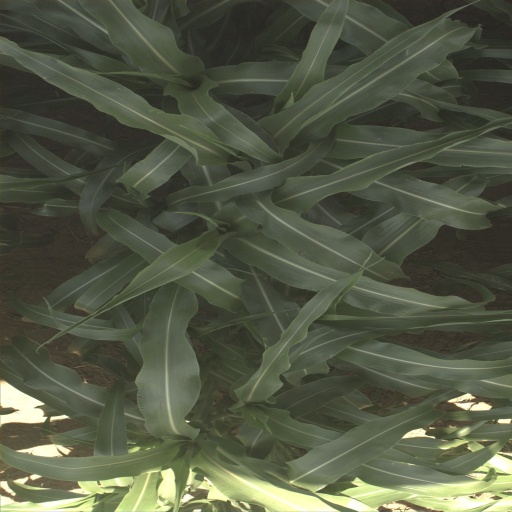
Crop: sorghum